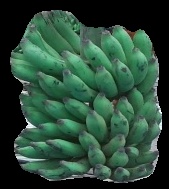
Variety: elakki-bale
Grade: grade3